Jonathan Chaffey

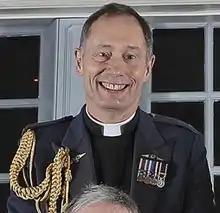
Chaffey in 2017

Jonathan Paul Michael Chaffey (born 1962) is a British Church of England priest and former military chaplain, who served with the Royal Air Force. He serves as Archdeacon of Oxford in the same diocese; from 2014 to 2018 he served as the Chaplain-in-Chief and head of the Royal Air Force Chaplains Branch. He previously served as Deputy Chaplain-in-Chief.